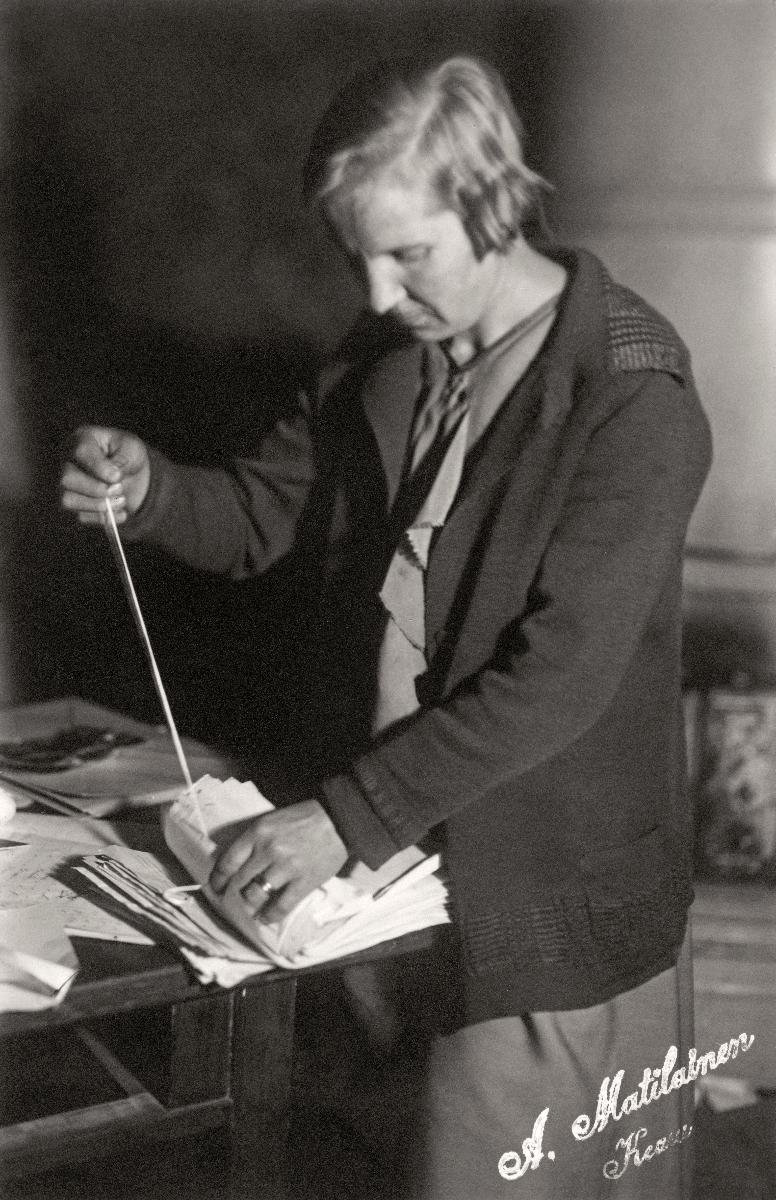
Nainen ompelee yhteen vaaliotteita
A woman is sewing together a bunch of election excerpts
sisällön kuvaus: Eduskuntavaalit vuonna 1930. Nainen ompelee yhteen vaaliotteita ennen otteiden sinetöintiä lokakuussa 1930. sisällön kuvaus: Finnish Parliamentary elections in 1930. A woman is sewing together a bunch of election excerpts before sealing them in October 1930.
Kuvaaja: Matilainen, Arvi, kuvaaja
Vuosi: 1930
Paikka: Suomi
Aiheet: eduskuntavaalit; äänestykset; naiset; vaaliotteet; ompelu; general elections; votes; women; sewing; politics; parliamentary elections; elections; election excerpts; riksdagsval; omröstningar; kvinnor; sömnad